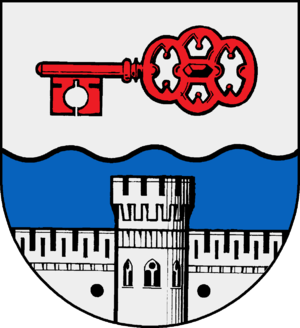
Selent est une commune allemande du Schleswig-Holstein, située dans l'arrondissement de Plön, entre Kiel et Lütjenburg, sur la rive du Selenter See. Selent est la commune la plus peuplée des sept communes de l'Amt Selent/Schlesen et également le siège de cet Amt.